Abbey of Saint-Roman

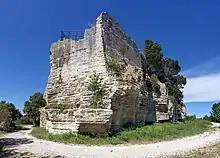
The rock which contains the monastery.

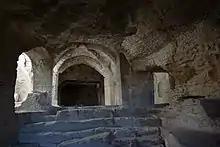
Abbey of Saint-Roman.

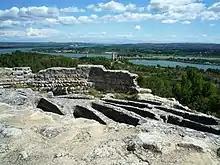
View over the Rhône River from the necropolis of Abbey of Saint-Roman.

The Abbey of Saint-Roman (French: Abbaye de Saint-Roman) is a cave monastery located in the communes of Beaucaire and Comps, in the Gard "département" of France.